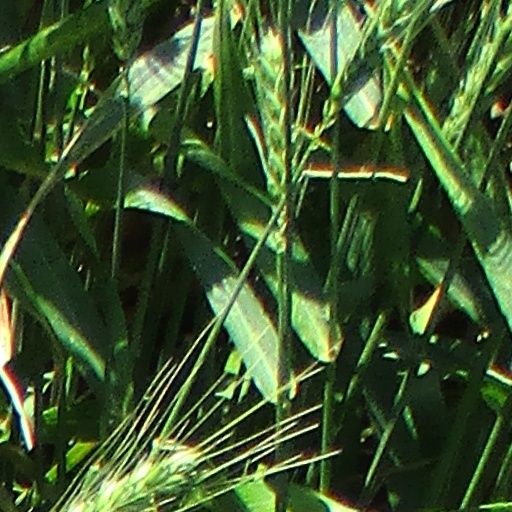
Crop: wheat